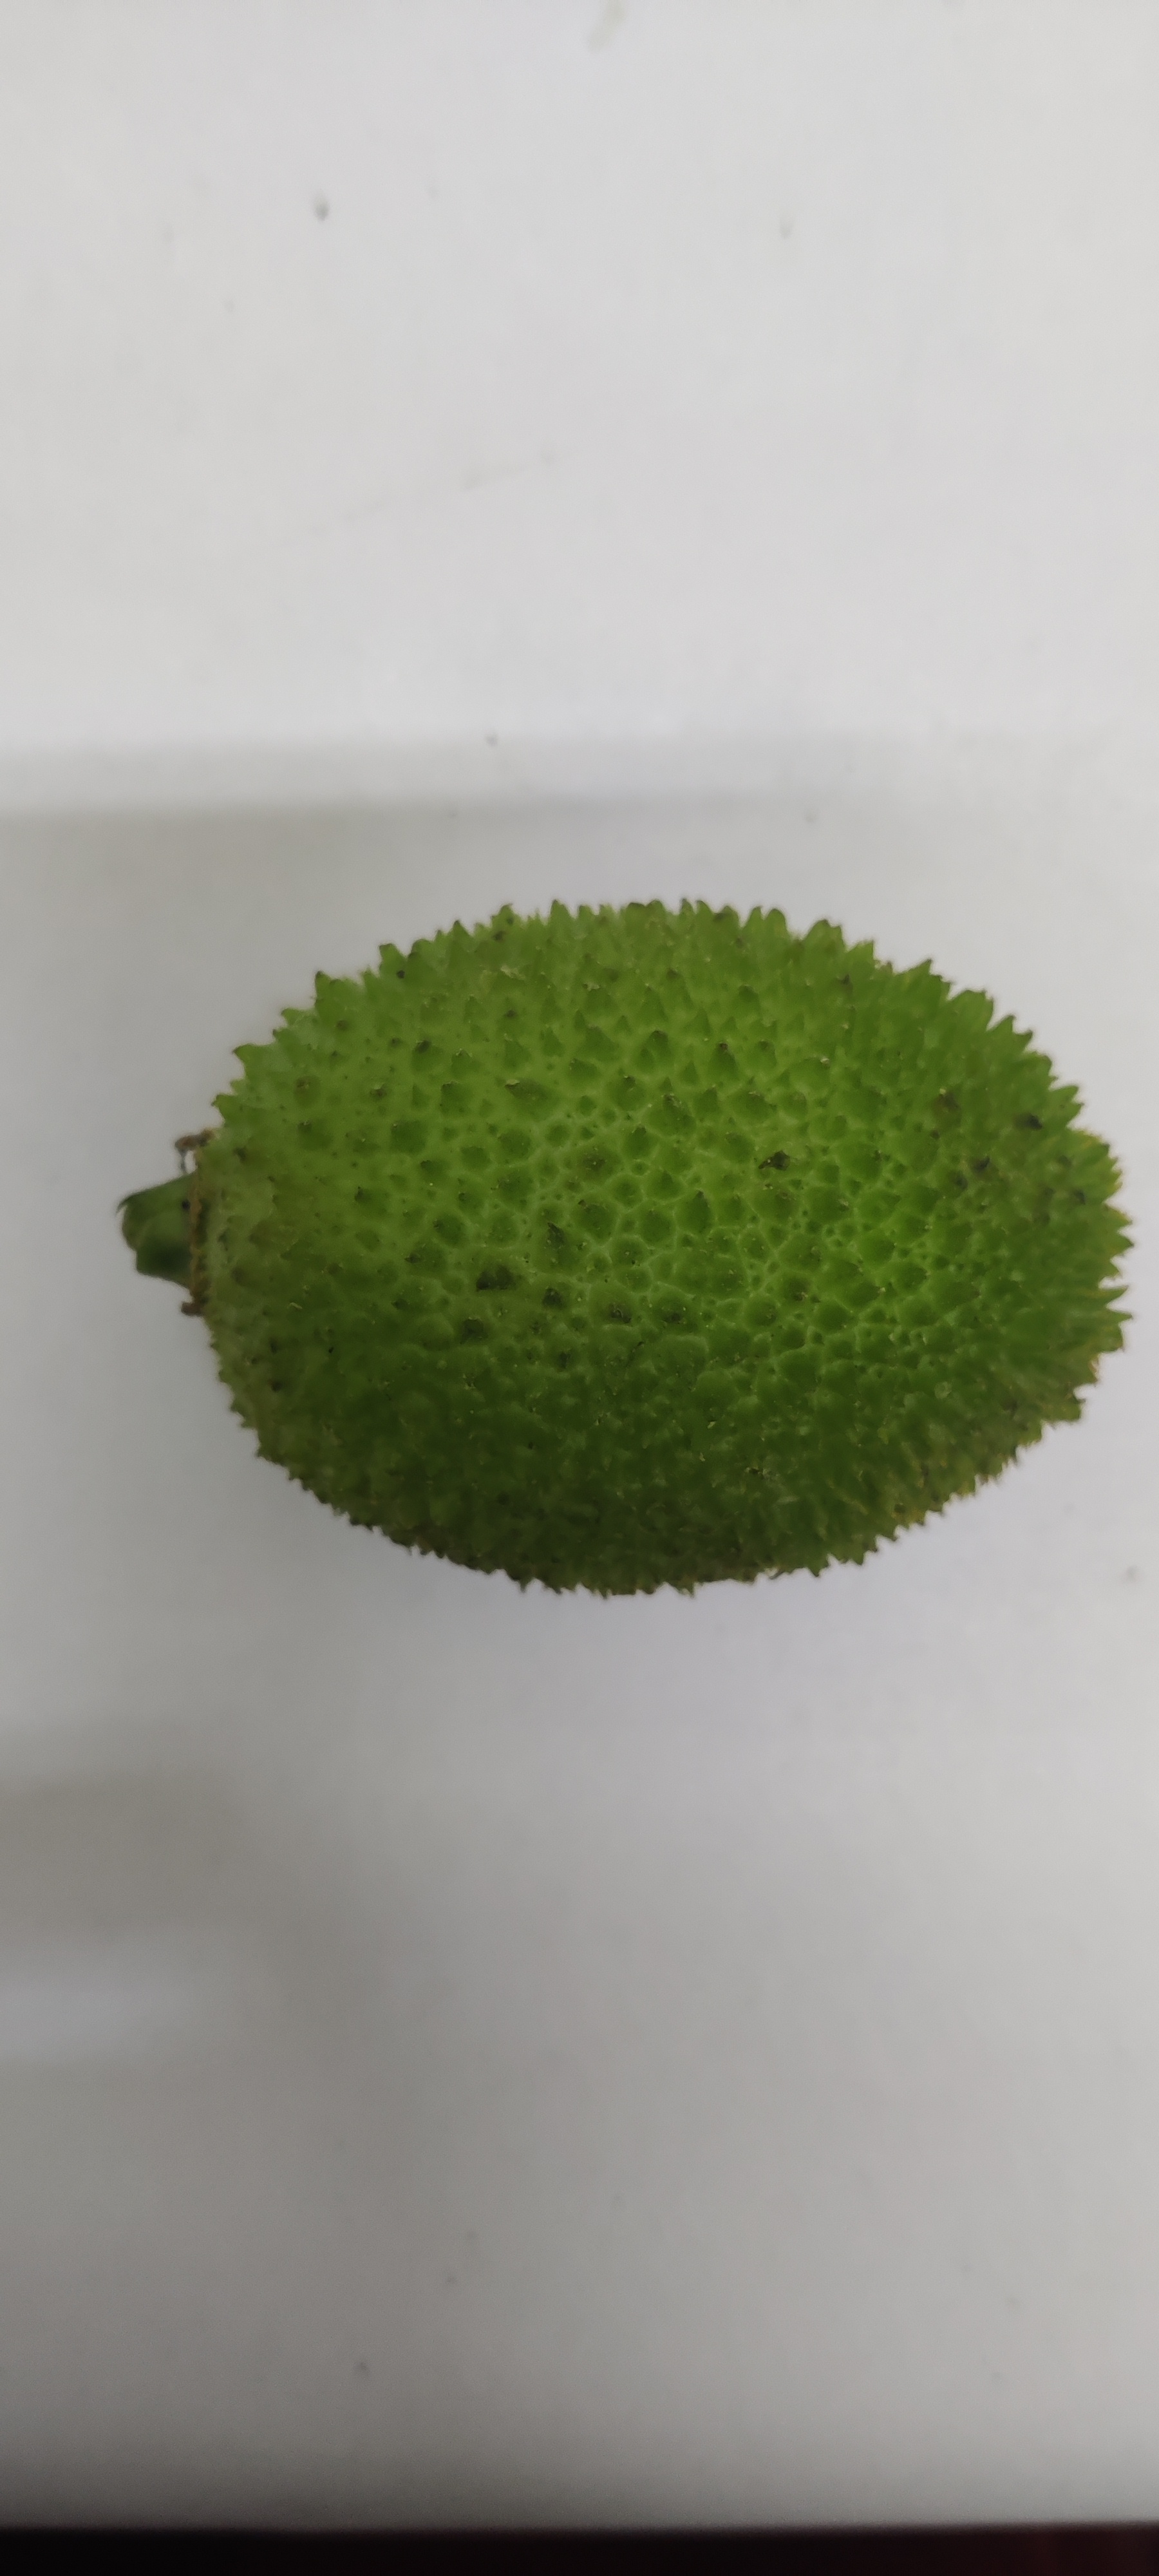
Crop: Spiny Gourd
Condition: Fresh